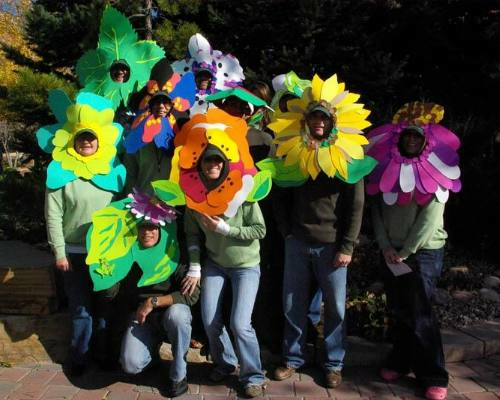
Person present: Yes